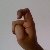
The image shows a hand gesture representing the letter 'X' in Indian Sign Language.